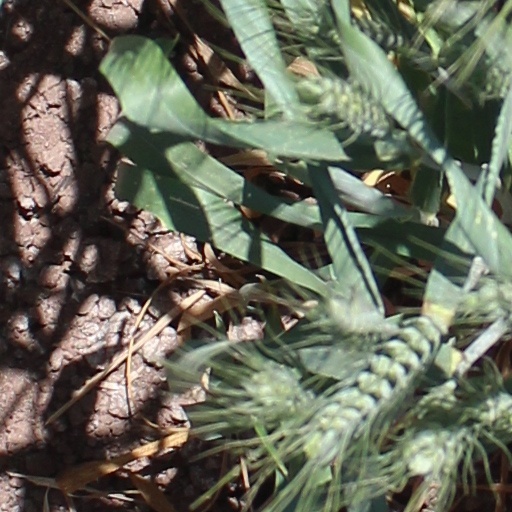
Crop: wheat